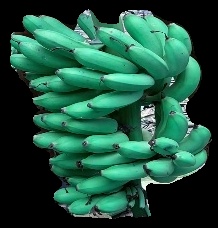
Variety: rasbale
Grade: grade1